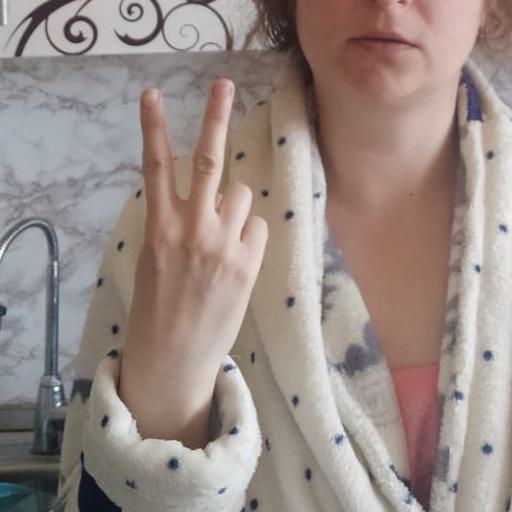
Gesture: peace_inverted